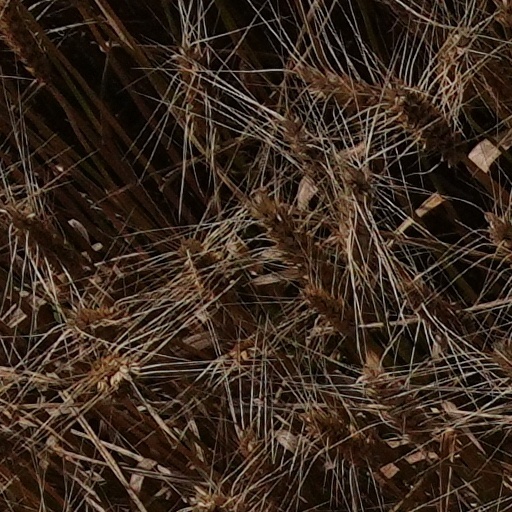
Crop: wheat